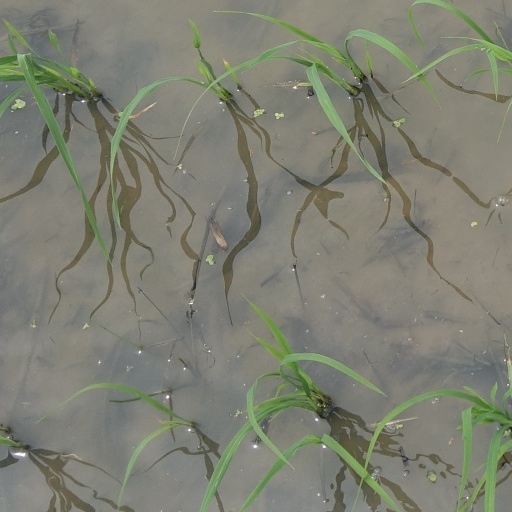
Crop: rice